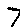
Label: 7